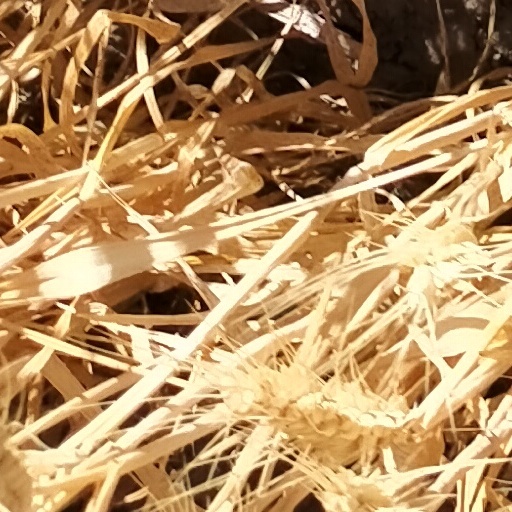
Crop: wheat